Jagdev Singh Talwandi

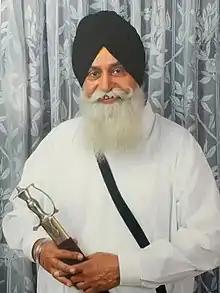

Jagdev Singh Talwandi (24 June 1929 – 19 September 2014) was an Indian politician. He was elected to the Lok Sabha in 1978 as a member of the Shiromani Akali Dal (SAD), a Sikh-centered regional political party. Talwandi was elected SAD president in 1978 and 1988. He became the President of the Shiromani Gurdwara Parbandhak Committee (SGPC) in 2000. He was elected to the Punjab Vidhan Sabha thrice in 1967, 1969, and 1972, and was inducted as a Minister of State for Development and Animal Husbandry in the Gurnam Singh Ministry and the Minister of State for Jails, Sports and Transport in the Parkash Singh Badal government. He represented Punjab in the Rajya Sabha from 1980 to 1986.